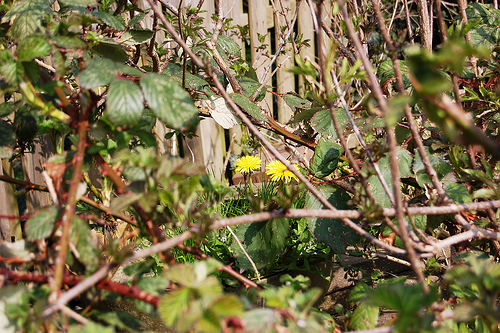
Flower: dandelion